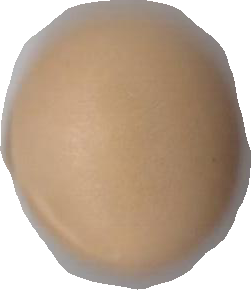
Variety: Grobogan